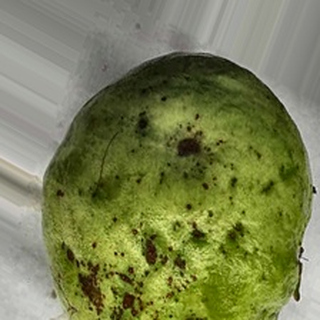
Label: guava_anthracnose